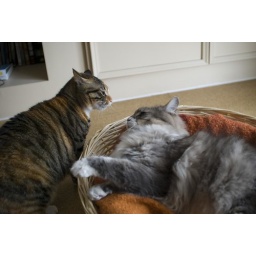
The two cats fighting over the basket